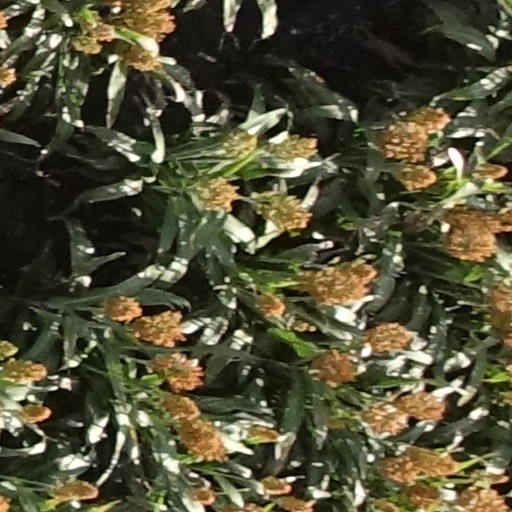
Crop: sorghum